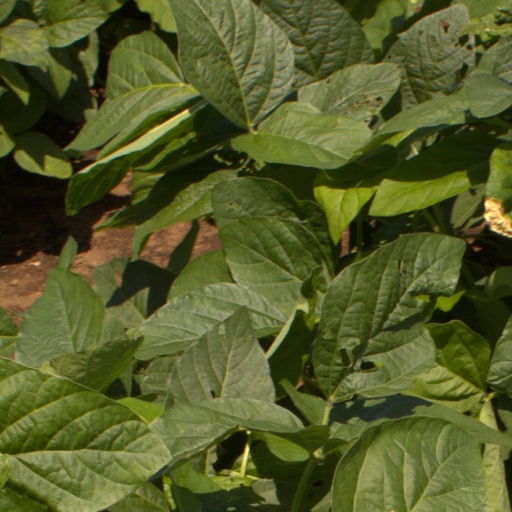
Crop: soybean